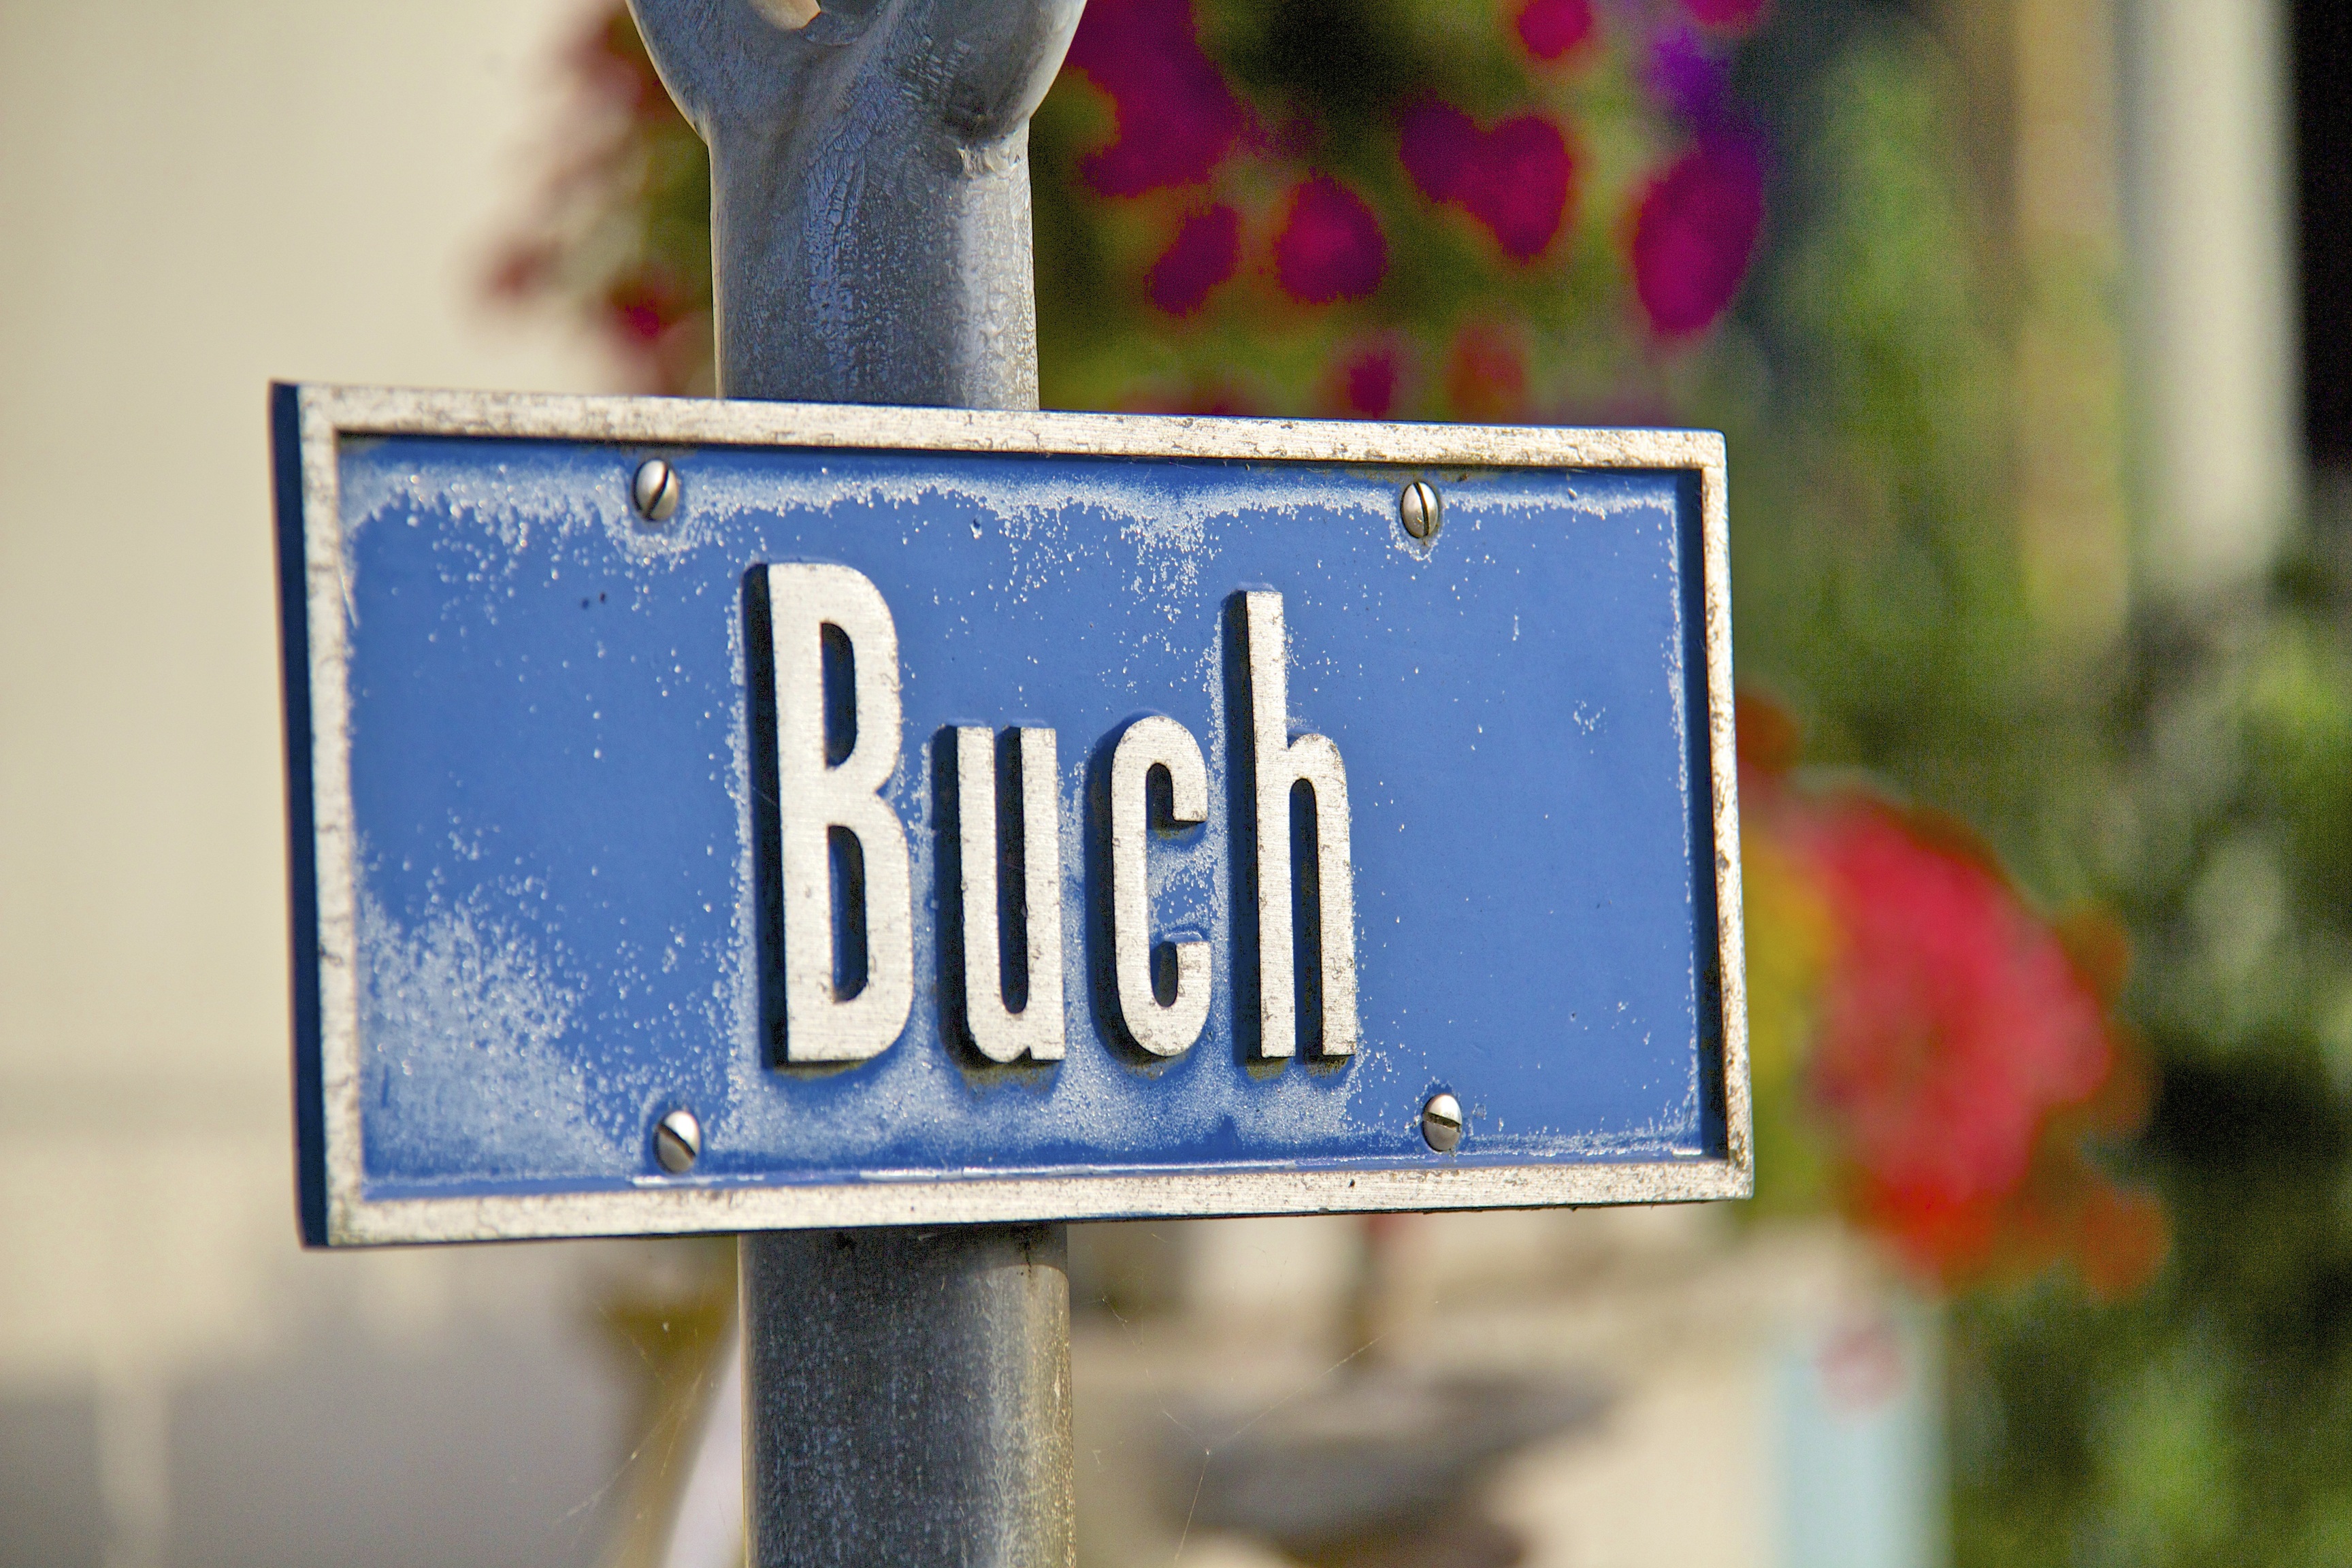
book, number, sign, red, color, blue, street sign, signage, photograph, shield, caption